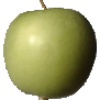
Label: apple_granny_smith